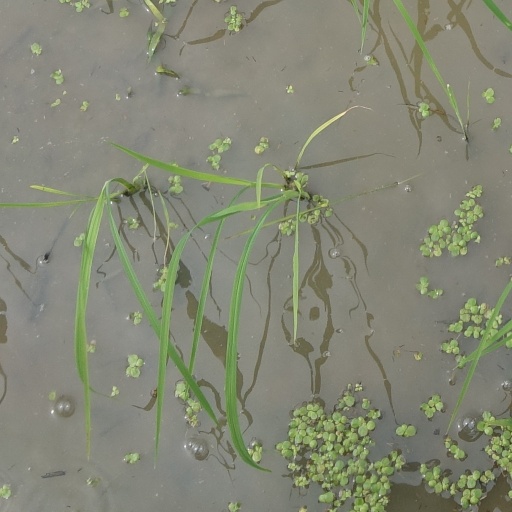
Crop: rice